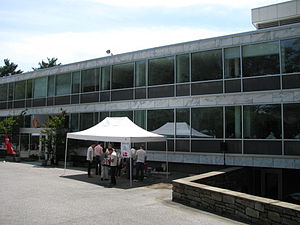
Kongeriget Danmarks ambassader / Liste / Nordamerika
Danmarks ambassade i Washington, DC.
Kongeriget Danmark har 80 ambassader i udlandet inklusive 2 ambassadekontorer. De største ambassader ligger i Washington DC og Berlin. De danske ambassaders hovedopgaver er at varetage udenrigspolitiske og økonomiske interesser for Kongeriget Danmark, forvalte udviklingsbistand, hjælpe nødstedte danske statsborgere i udlandet og udbrede kendskabet til Danmark, Grønland, Færøerne og dansk, grønlandsk samt færøsk kultur.